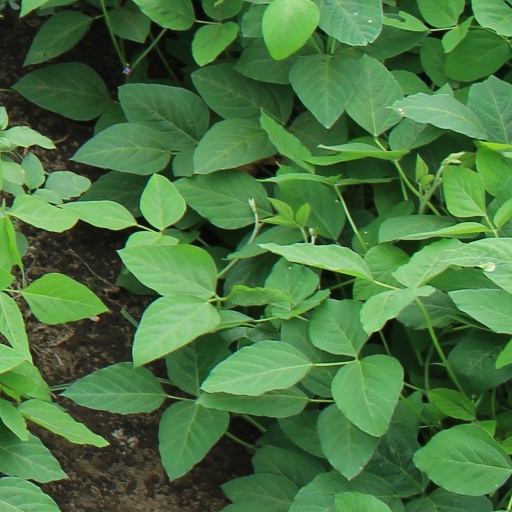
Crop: soybean